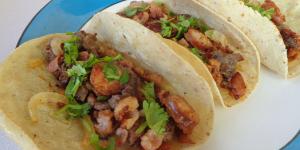
tacos campechanos